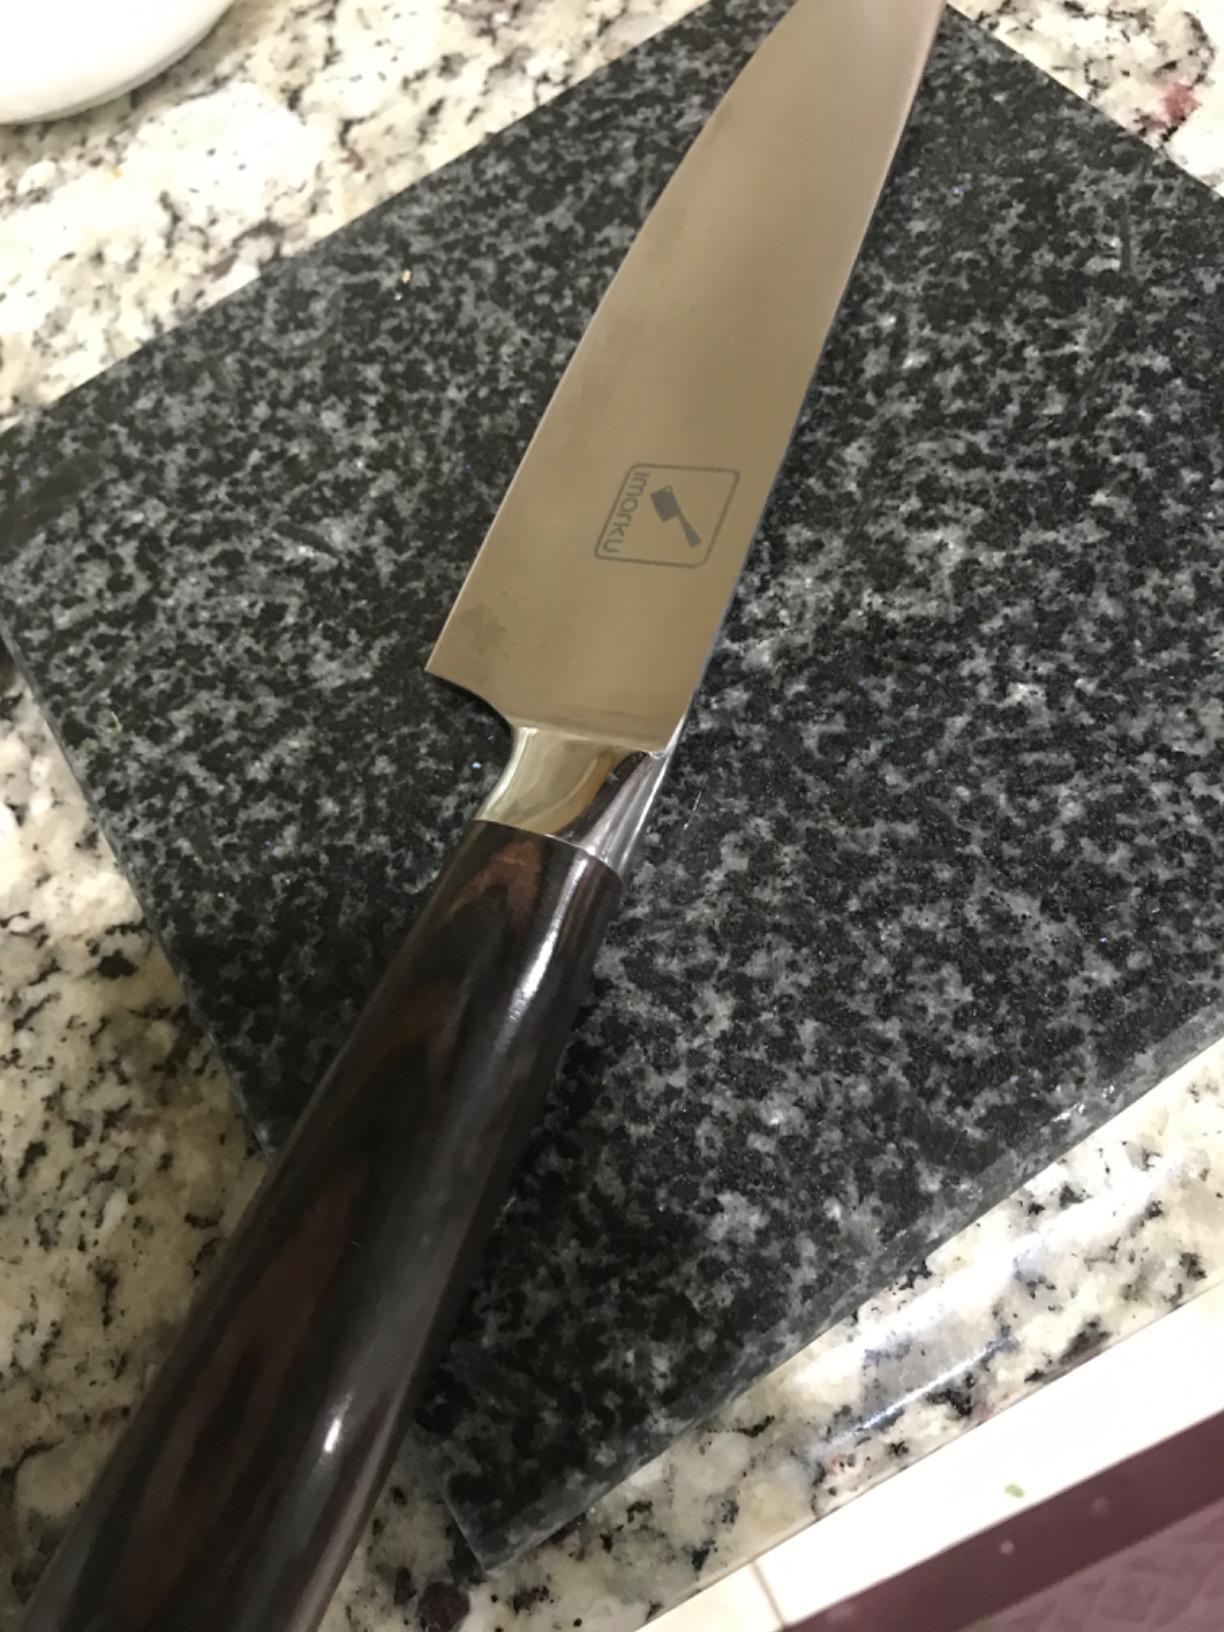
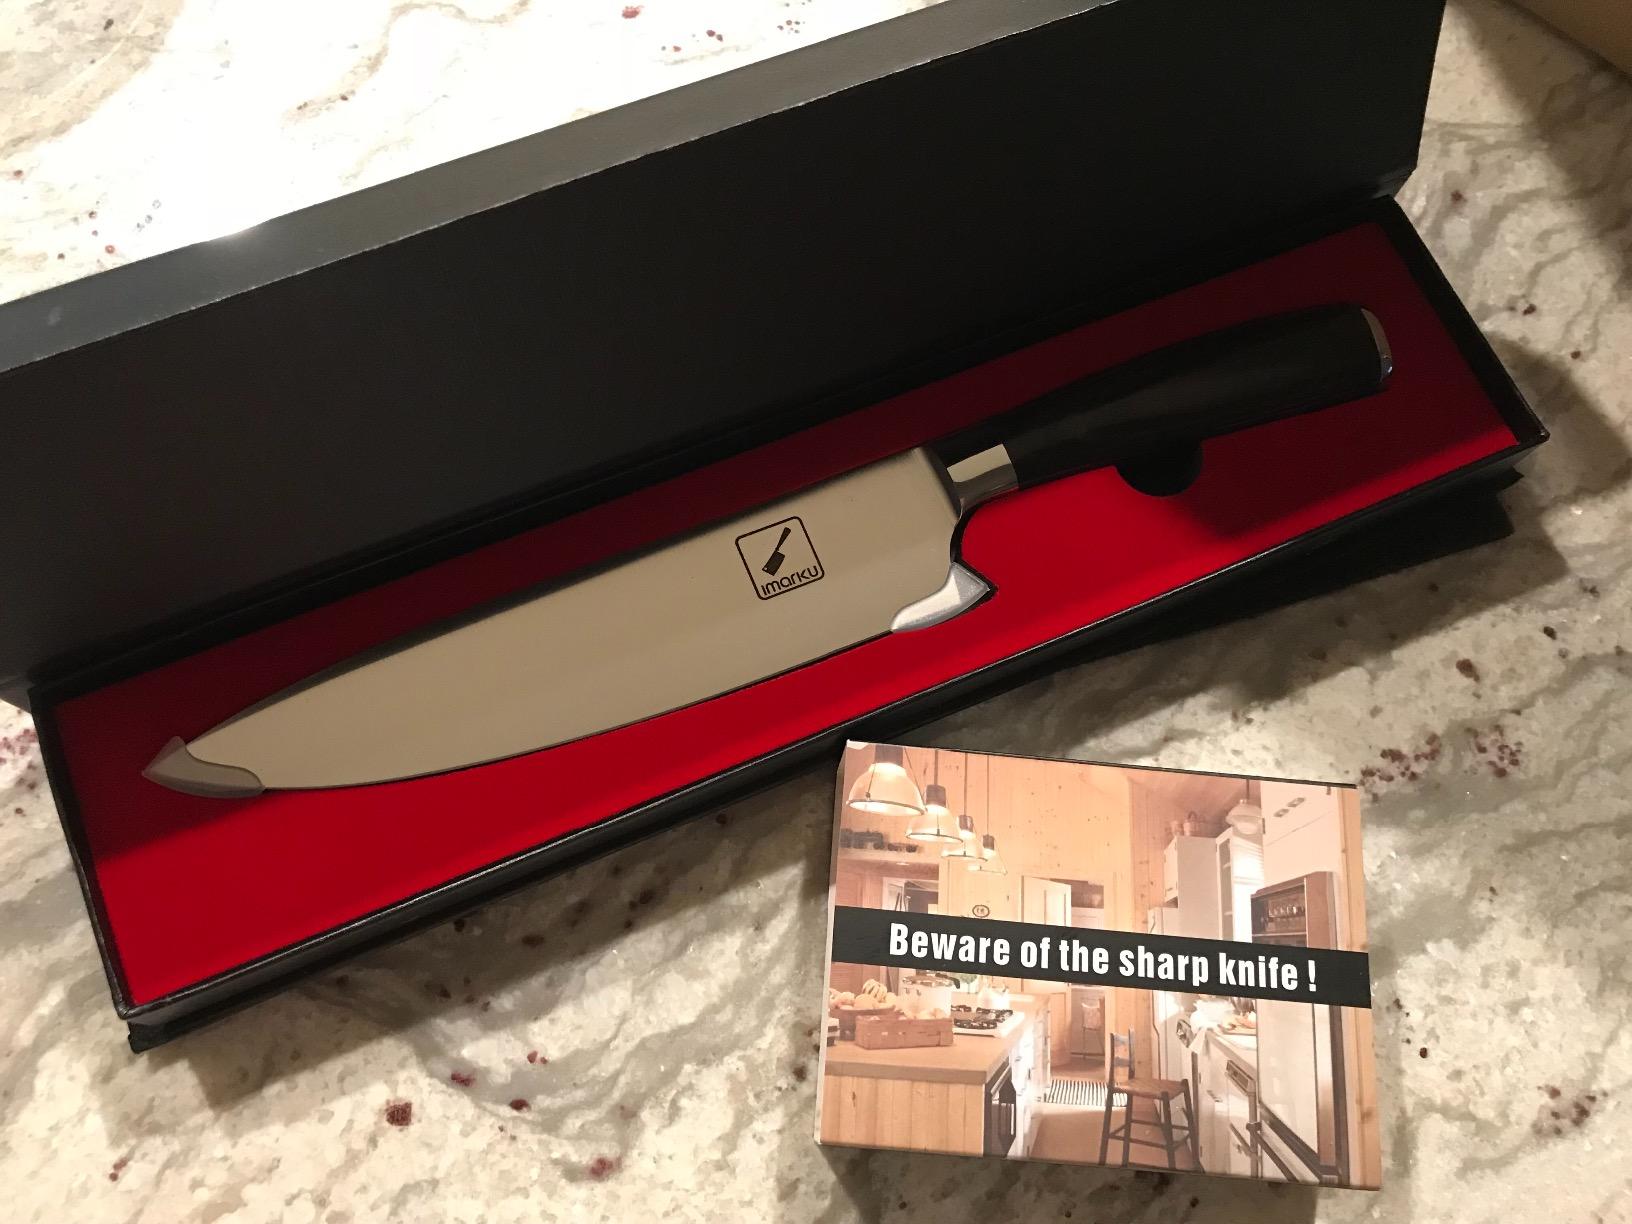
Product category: items_knife
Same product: yes